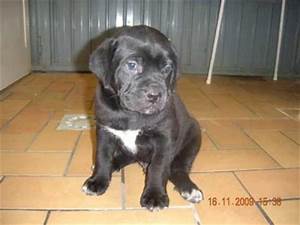
Label: cane